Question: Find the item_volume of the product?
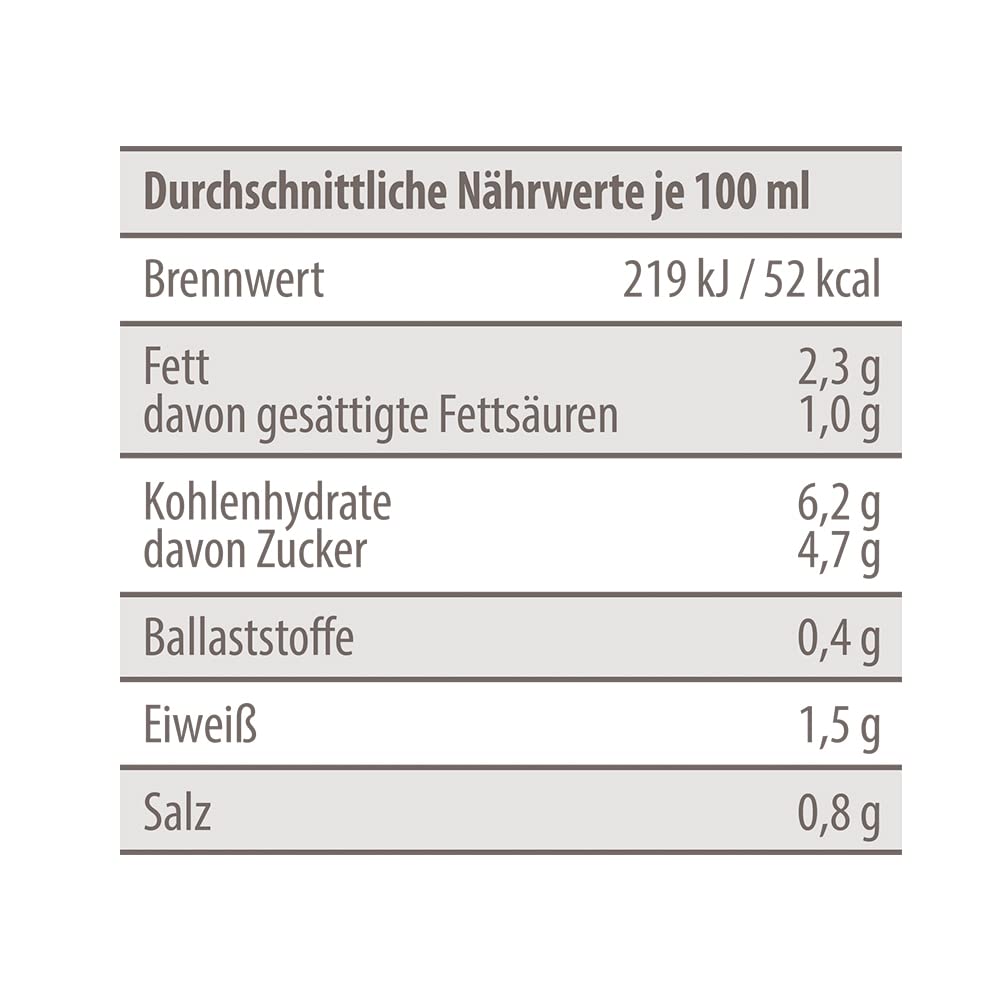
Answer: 100.0 millilitre